Frankfurt

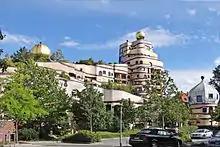
Waldspirale

The U-Bahn has nine lines (U1 to U9) serving Frankfurt and the larger suburbs of Bad Homburg and Oberursel in the north. The trains that run on the U-Bahn are in fact light rail ("Stadtbahn") as many lines travel along a track in the middle of the street instead of underground. The minimum service interval is 2.5 minutes, although the usual pattern is that each line runs at 7.5- to 10-minute intervals, which produce between 3- and 5-minute intervals on downtown tracks shared by more than one line.